Scouting in Michigan

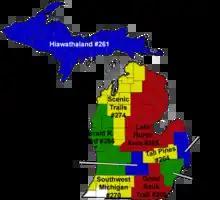
The 10 BSA Councils of Michigan prior to the Michigan Crossroads Council.

As the scouting program grew across the state, local councils began to be consolidated into larger councils to manage the increased number of scouts and units. By the end of the 20th century, Michigan was home to 14 Boy Scout councils and 14 Girl Scout Councils.